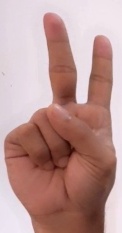
ASL sign: 2